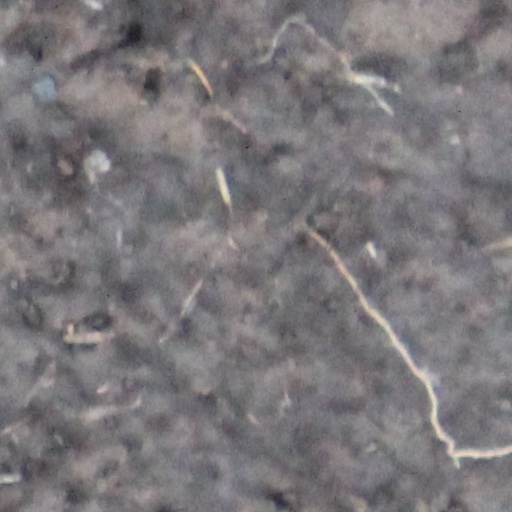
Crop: wheat